De Tomaso

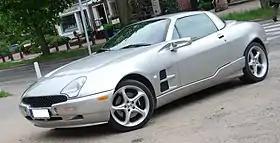
De Tomaso Biguà/Qvale Mangusta

The Guarà succeeded the Pantera and began production in 1993. The Guarà was designed by Carlo Gaino of Synthesis design, an Italian design house; Gaino also designed the Maserati Barchetta. Based on a Maserati competition car from 1991, using Ford and BMW parts in a composite body, the Guarà was available in coupé and barchetta versions. As with all De Tomasos except the Pantera, production was both limited and sporadic.